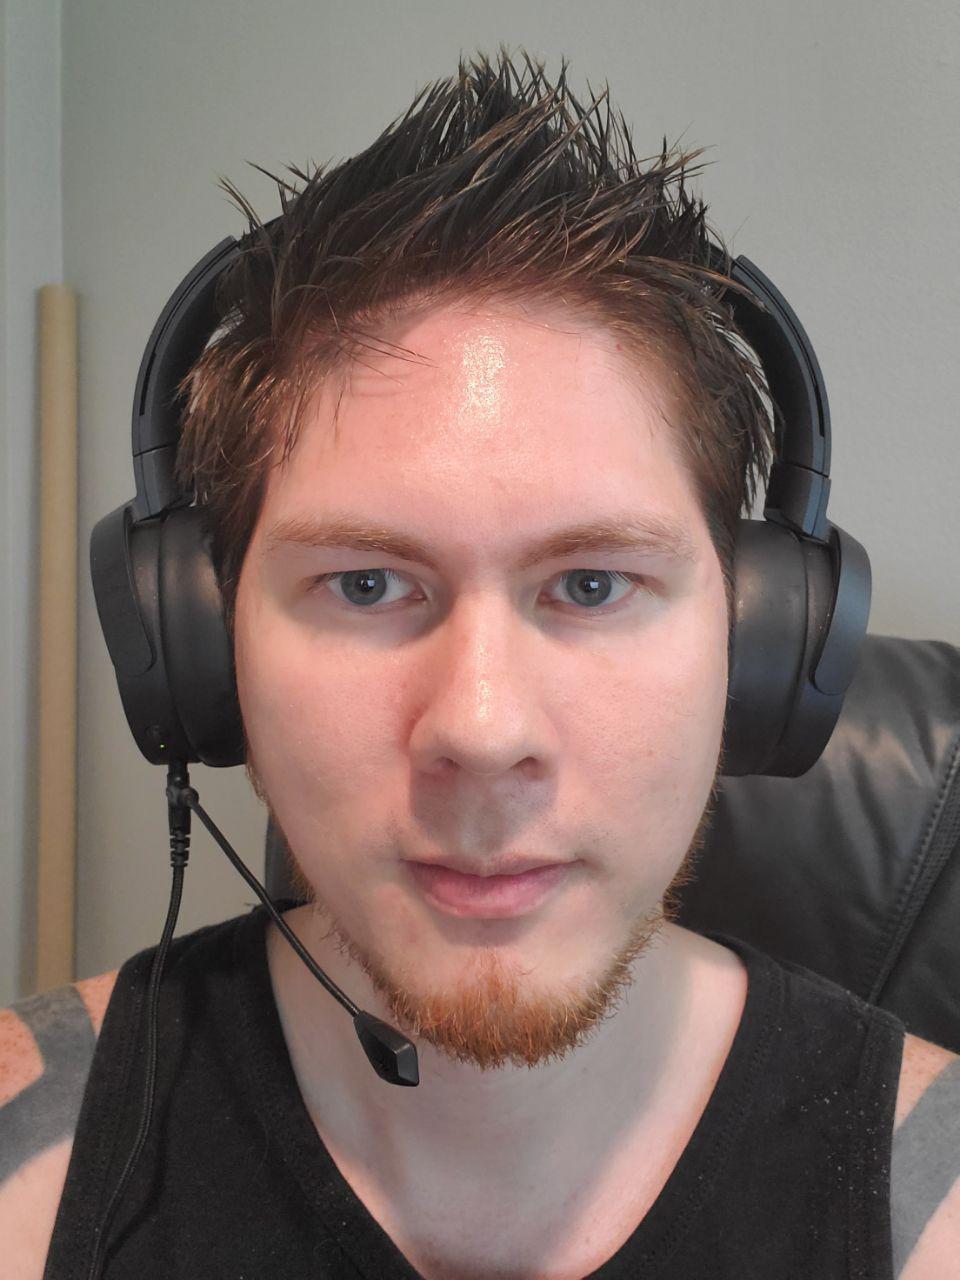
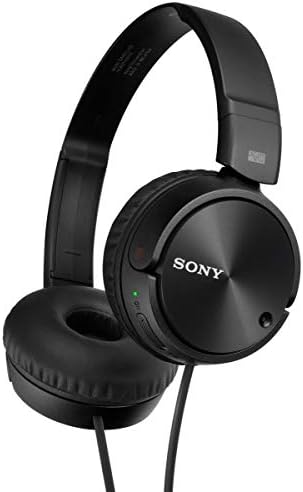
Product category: headphones
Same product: no